New York Rangers

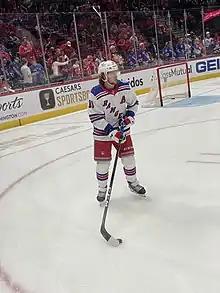
Artemi Panarin signed with the Rangers in July 2019

The 2019–20 season was a step forward for the rebuilding Rangers; Panarin lived up expectations and earned a Hart Trophy nomination, rookie goaltender Igor Shesterkin proved to be a worthy successor to aging superstar Henrik Lundqvist, Chris Kreider signed a seven-year contract extension, and Mika Zibanejad emerged as an elite forward, recording a 5-goal-game against Washington on March 5 and ending up with 41 goals in 57 games played. By early March 2020, the Rangers were within striking distance of the second wild-card position when the coronavirus pandemic halted the regular season. In May 2020, the league announced a 24-team playoff tournament to complete the season, where the Rangers were seeded 11th and faced the Carolina Hurricanes; the Hurricanes swept the Rangers. After being eliminated from the playoffs the Rangers were entered into the second phase of the NHL draft lottery where the team won the lottery and were awarded the first pick in the 2020 NHL entry draft, which Gorton used to select Alexis Lafreniere. Later in the off-season, the team traded veteran defenseman Marc Staal to the Red Wings.